Annandale, Queensland

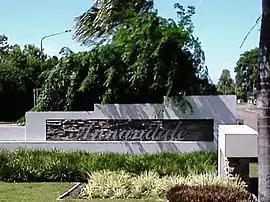

Annandale is a south-western suburb of Townsville in the City of Townsville, Queensland, Australia. In the , Annandale had a population of 8,376 people.